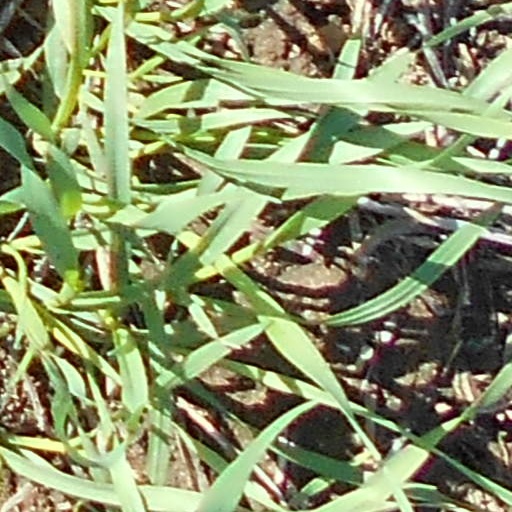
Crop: wheat